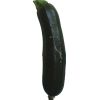
Label: Zucchini dark 1